Walter Burley Griffin

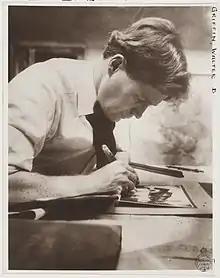
Griffin in 1912

Walter Burley Griffin (November 24, 1876February 11, 1937) was an American architect and landscape architect. He designed Canberra, Australia's capital city, the New South Wales towns of Griffith and Leeton, and (with his wife) the Sydney suburb of Castlecrag.